Eugenia Gertsyk

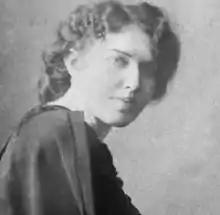

Eugenia Gertsyk (30 September 1878 O.S./12 October 1878 (N. S.)–20 January 1944) was a noted Russian translator and literary figure from the Silver Age. Since the demise of the USSR, she has become noted for her memoirs and extensive letter correspondence, which provides a unique glimpse into the interwar years of Russia's past.